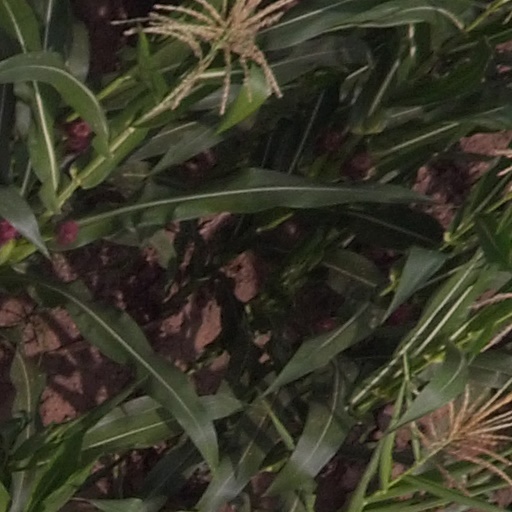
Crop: maize; corn